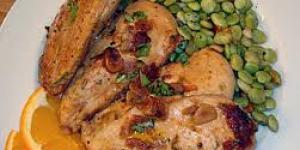
pechuga de ganso en salsa de cerezas y vino marsala